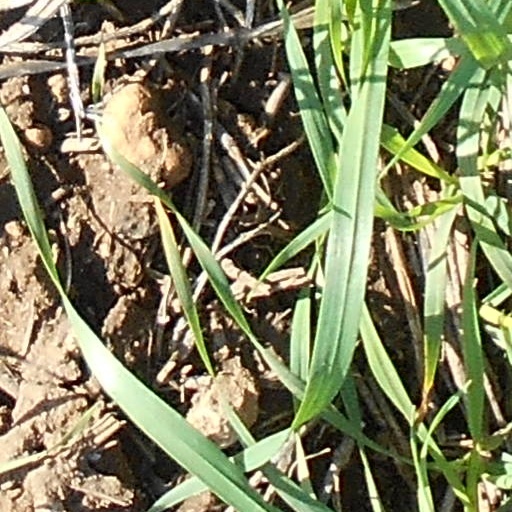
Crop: wheat